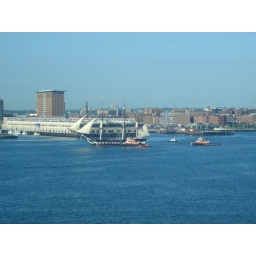
USS Constitution under sail - Taken from the 7th floor of the Bayshore Hotel overlooking the Boston Harbor